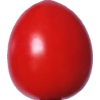
Label: tomato_cherry_red